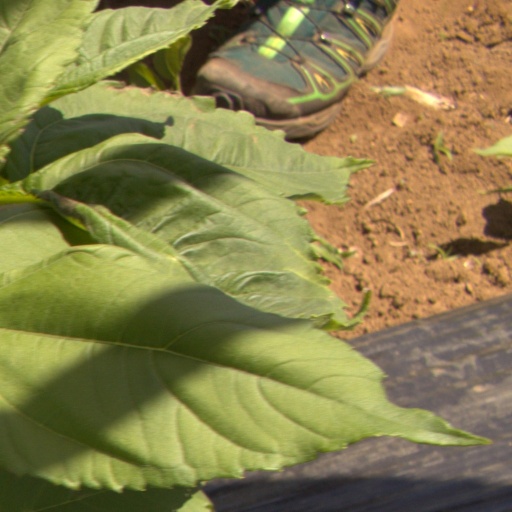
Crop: Jerusalem artichoke